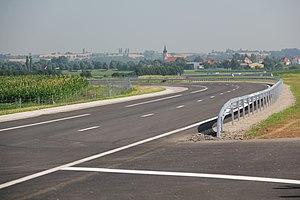
Le tronçon Nord-Sud du raccordement A352/A35 le jour son inauguration quelques instants avant l'arrivée des premiers véhicules, sur la commune de Duttlenheim. Au loin le village de Duppigheim.
L’autoroute A35, aussi appelée autoroute des cigognes ou l'Alsacienne, est une autoroute traversant l'Alsace du sud au nord. Sa longueur est d'environ 180 km, à 2×2 voies sauf pour la partie qui dessert Strasbourg où elle est à 2×3 voies et 2×4 voies. L'A35 a un tronc commun de 9 km avec l'A4 au nord de Strasbourg.